T. W. Robertson

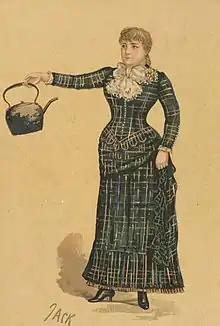
Young white woman in Victorian clothes, brandishing a kettle

Gilbert, looking back in 1901, considered "Caste" Robertson's masterpiece, a judgement with which analysts in the 20th and 21st centuries have concurred. The play ran for 156 performances and was revived for several further runs during the rest of the 19th century.